Sky position (RA, Dec in degrees): 146.491, -0.3693
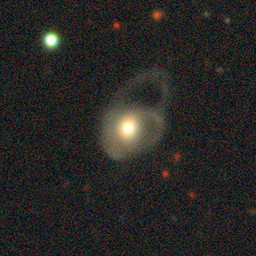
Galaxy morphology: Disturbed Galaxies